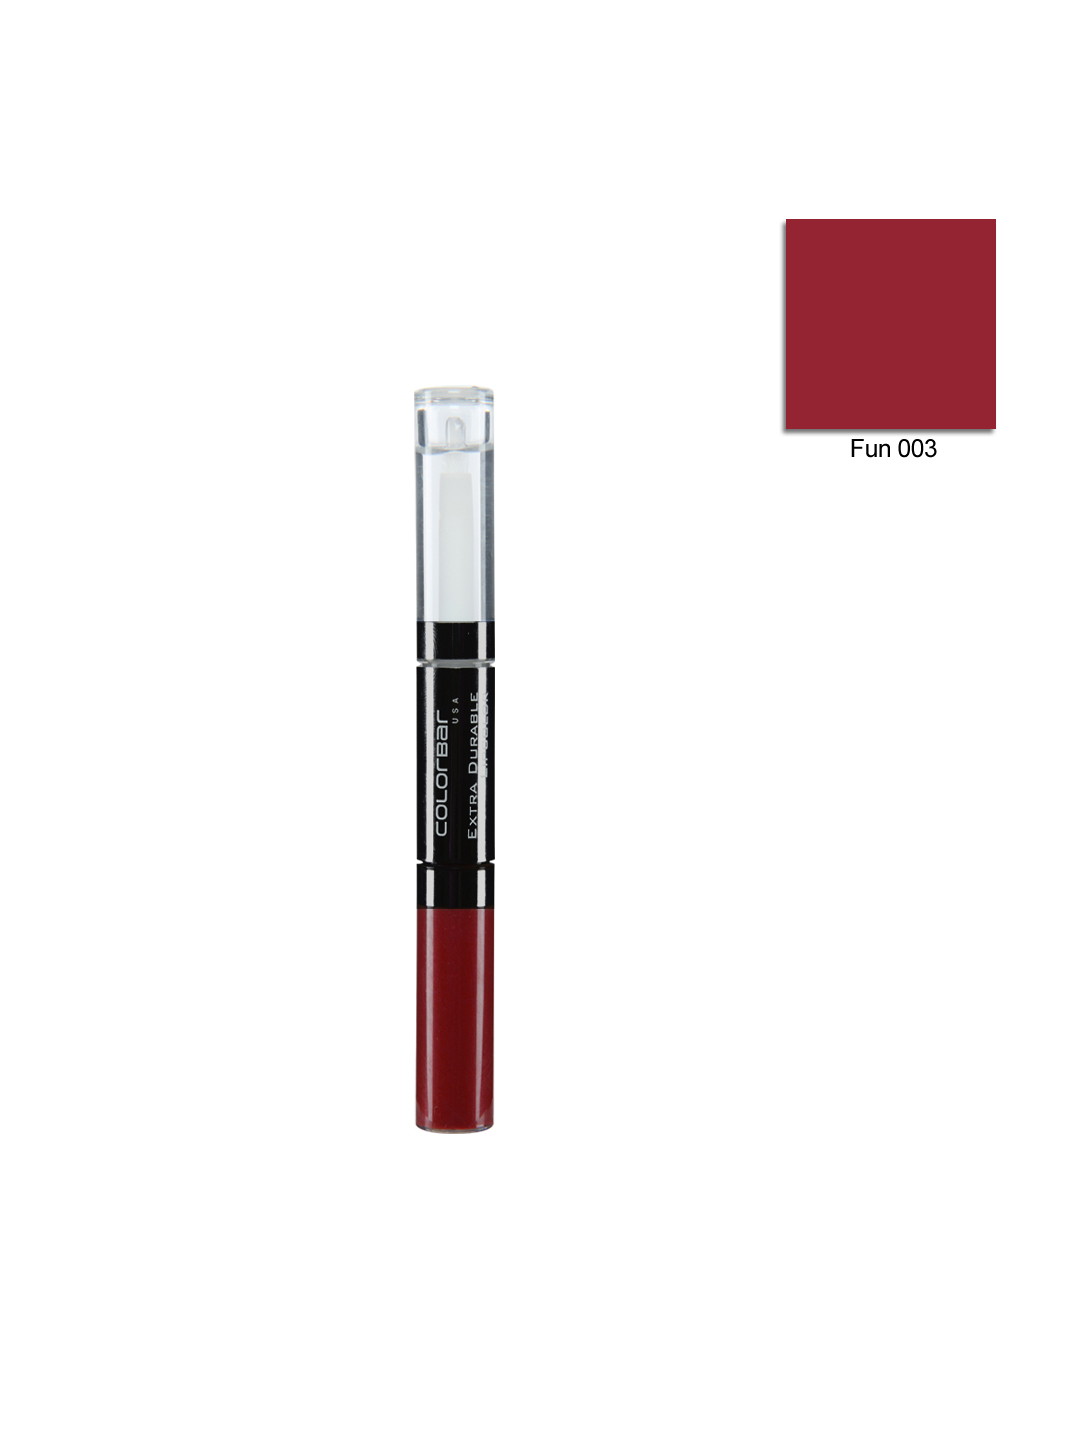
Colorbar Extra Durable Fun Lip Color 003
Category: Personal Care / Lips / Lip Gloss
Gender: Women
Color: Red
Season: Spring 2017
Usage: Casual